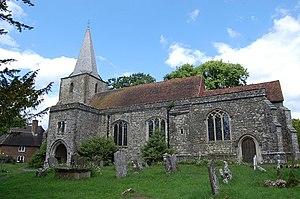
Un fantôme est une apparition, une vision ou une illusion, interprétée comme une manifestation surnaturelle d'une personne décédée.